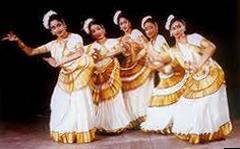
Dance form: mohiniyattam